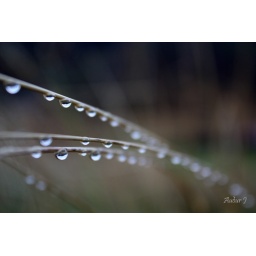
...if you look closely you can see the reflection of the mountain and the sky in the drops...